Kimi Räikkönen

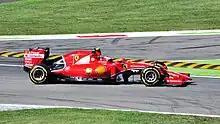
Räikkönen at the 2015 Italian Grand Prix

On 11 September 2013, it was confirmed that Räikkönen had agreed a 2-year deal to return to Ferrari (where he won the championship in ), starting from . He revealed that it was for monetary reasons that he left Lotus.